History of Dreamworld

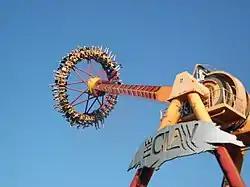
The Claw in 2010

In April 2004, construction began on what was rumoured to be a "Teen Market Thrill Ride" to open later in the year. To aid in the construction, the northern end of Ocean Parade was closed off to the public forcing guests to detour through Nickelodeon Central to get to the other rides that area, including the Cyclone and the Wipeout. In July 2004, Dreamworld announced that the ride was going to be an Intamin Gyro Swing, a duplicate of Maelstrom at Drayton Manor in the United Kingdom. On 18 September 2004, The Claw officially opened to the public.